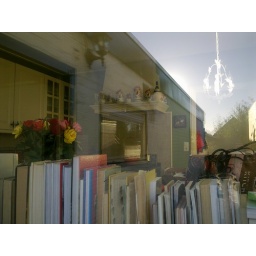
cookbooks in the kitchen window